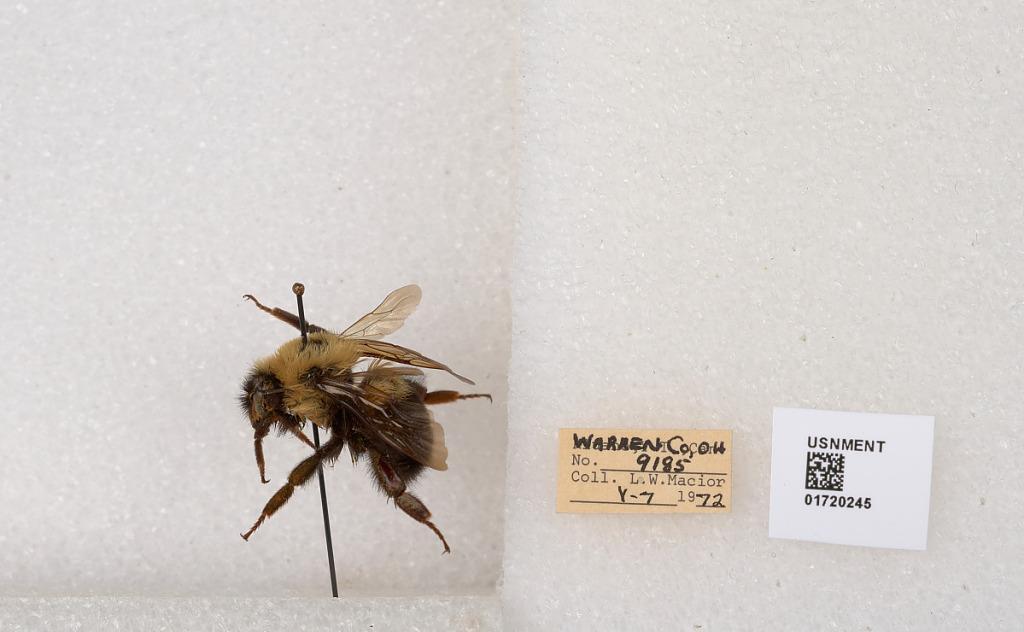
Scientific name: Bombus bimaculatus Cresson
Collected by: L. Macior
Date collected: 1972-5-7
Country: United States
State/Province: Ohio
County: Warren
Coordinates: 39.4276, -84.1668